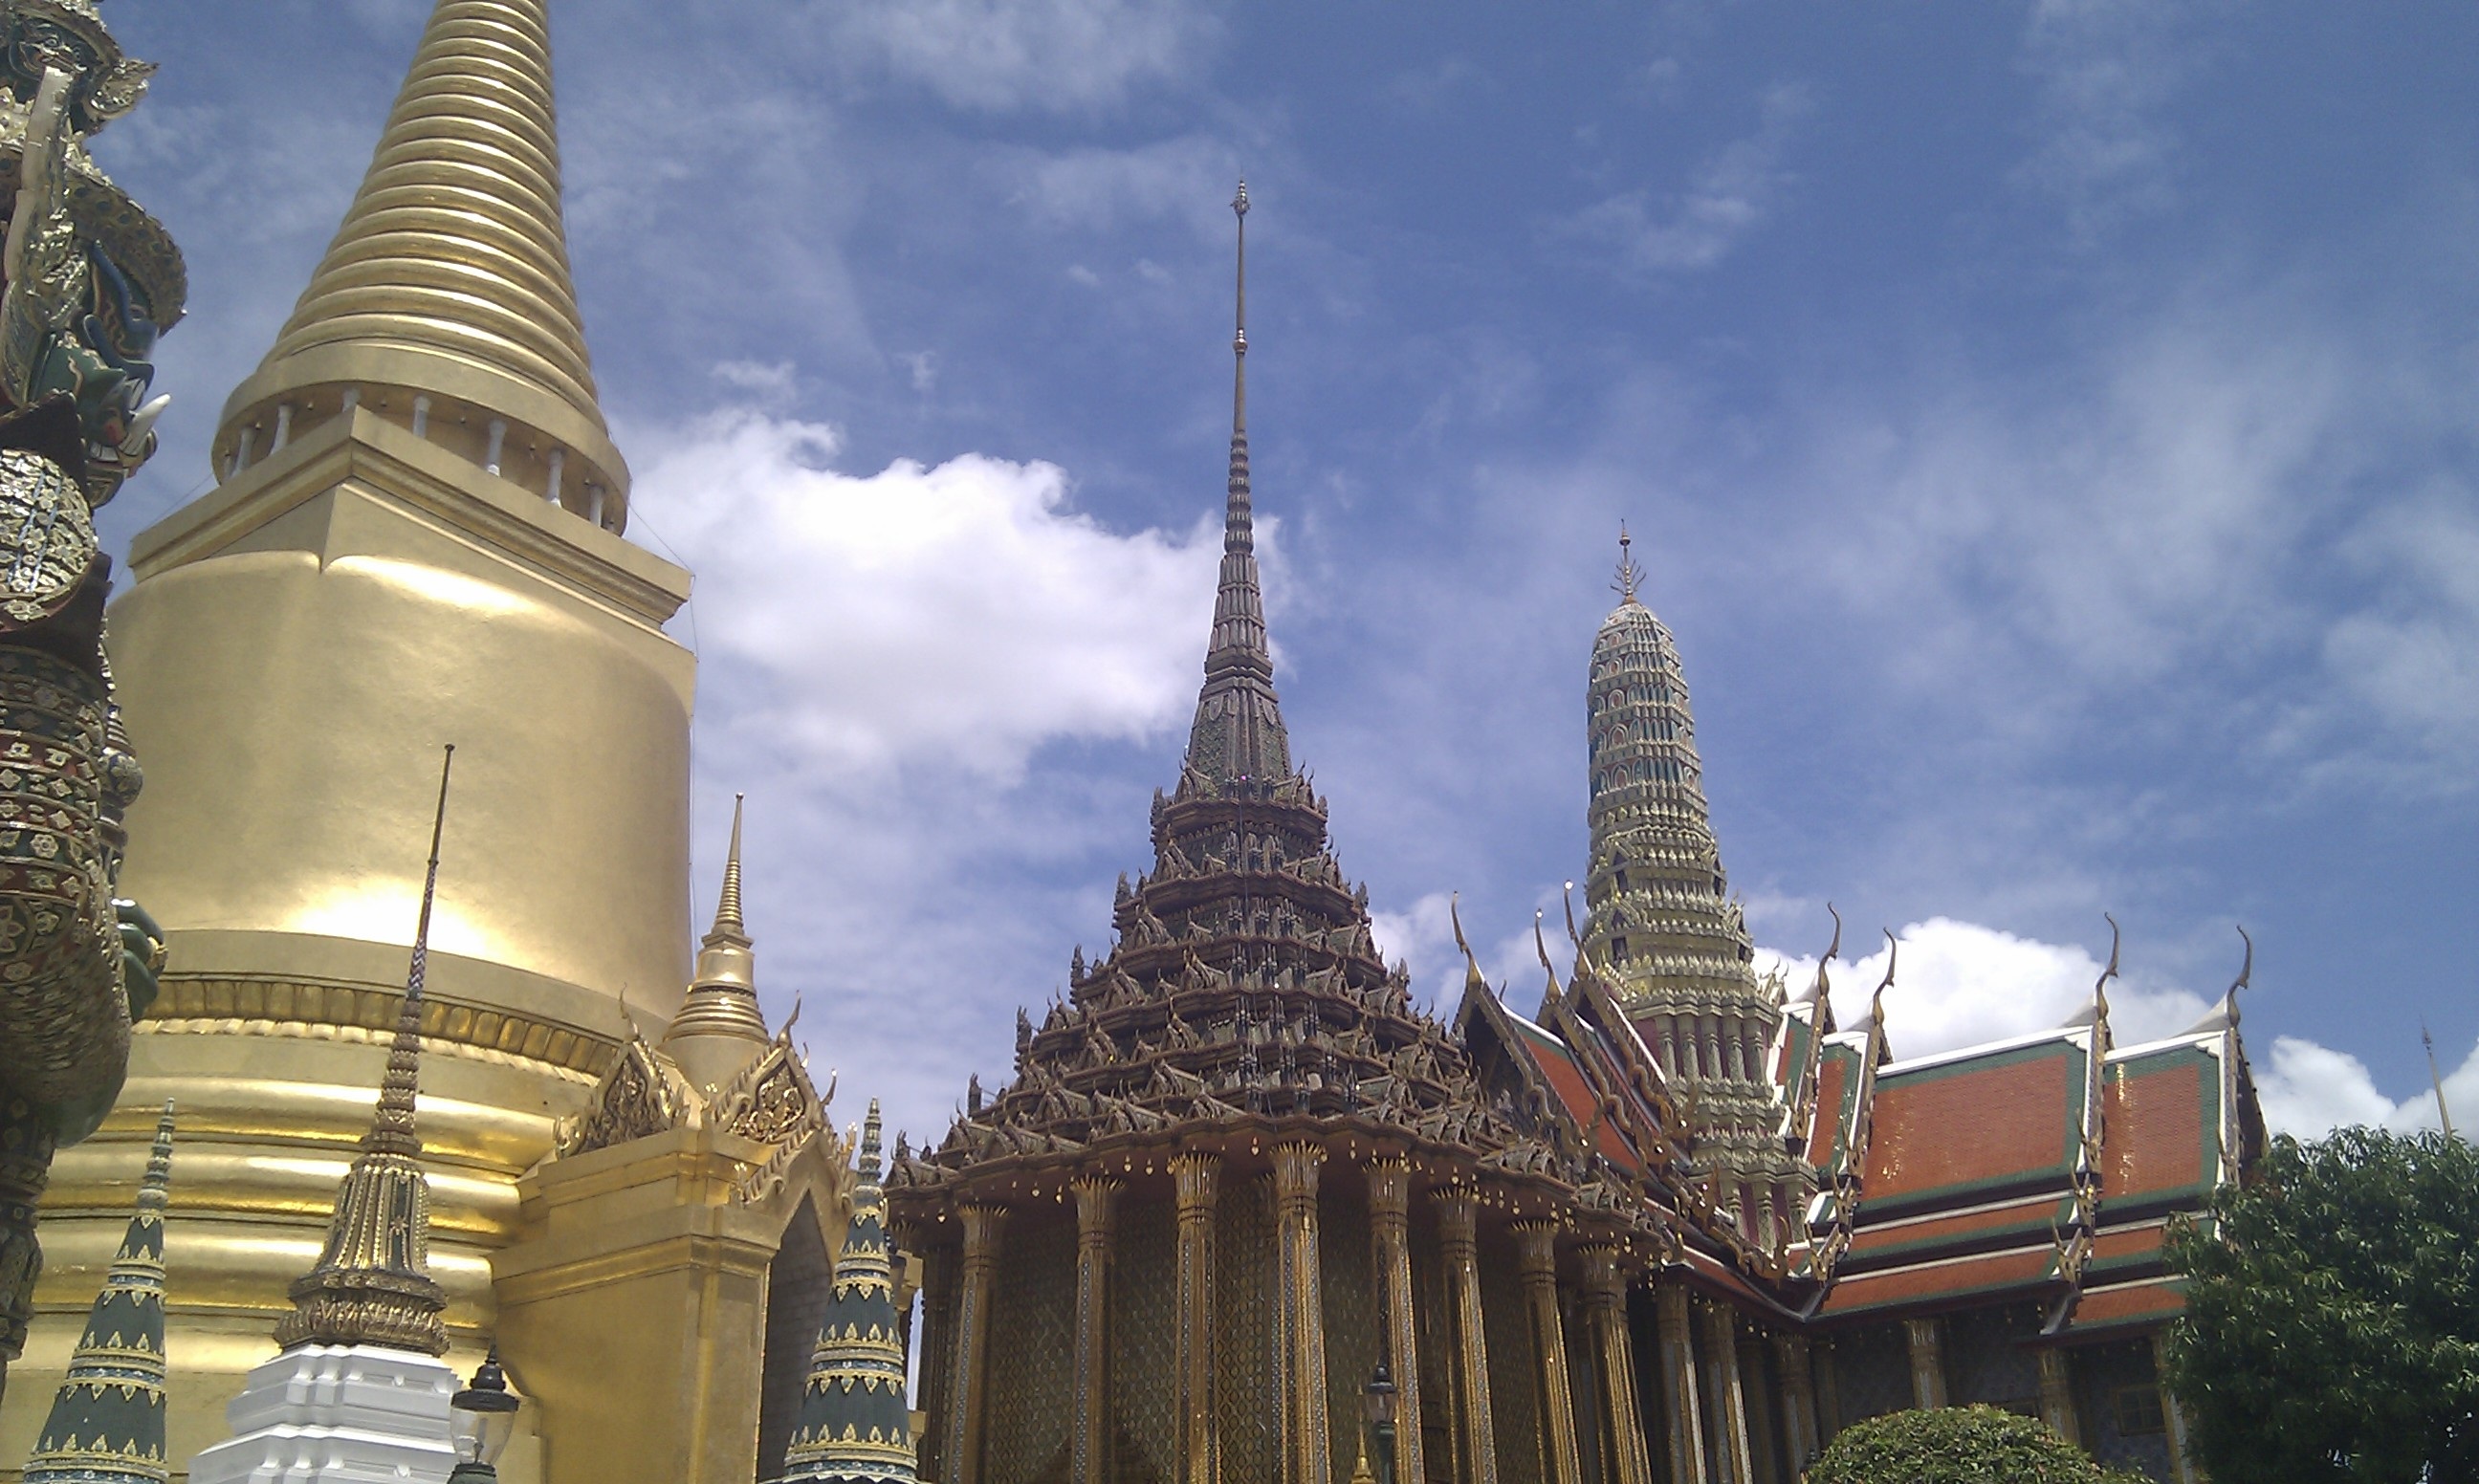
building, tower, landmark, place of worship, temple, spire, buddha, bangkok, pagoda, wat, historic site